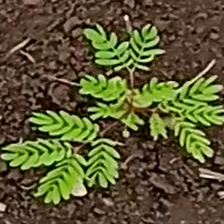
Weed species: Dwarf_cassia_(Chamaecrista pumila)